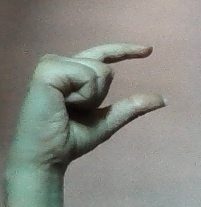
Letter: dal